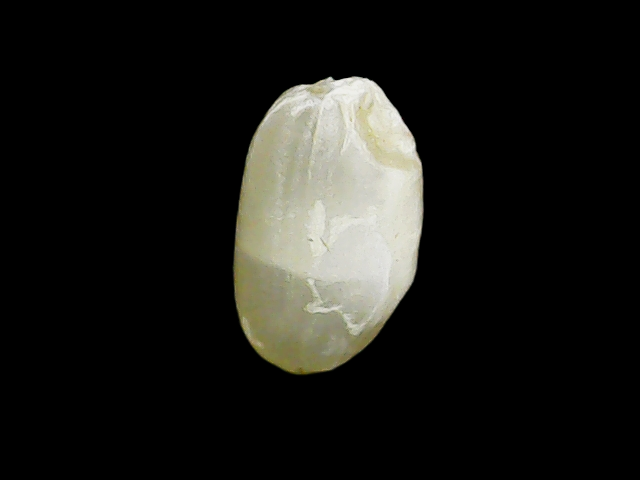
Rice variety: Binadhan8